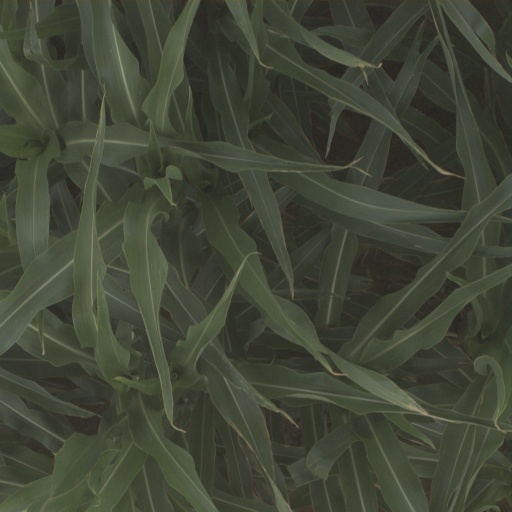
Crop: sorghum